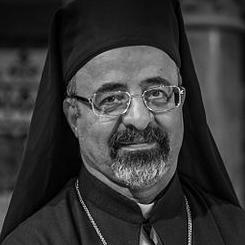
Age: 58